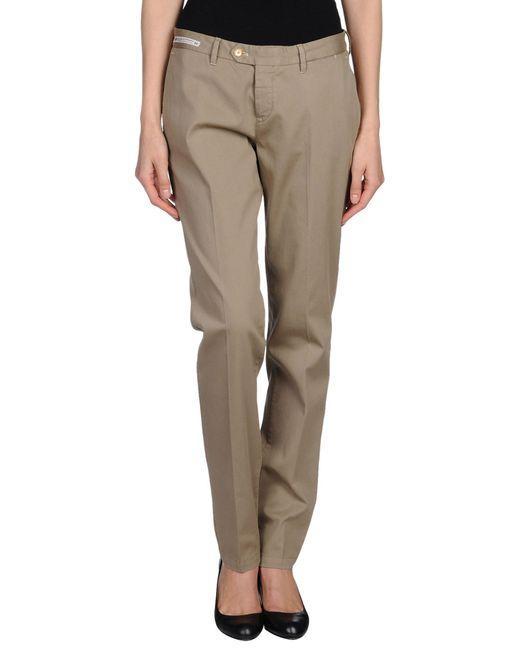
Lässige Hose einfache Passform für Frauen